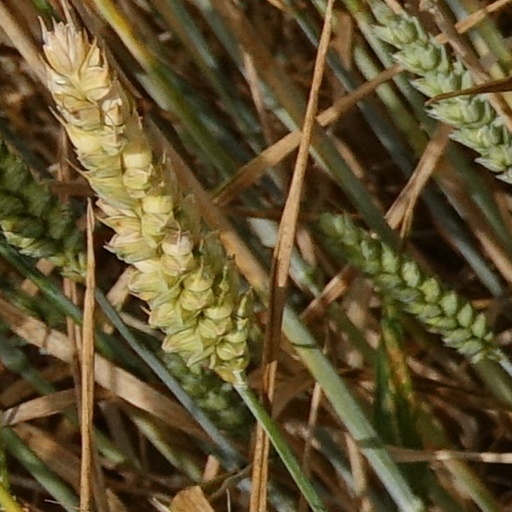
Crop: wheat